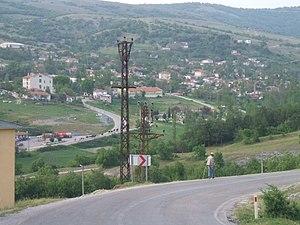
Kofçaz est une ville et un district de la province de Kırklareli dans la région de Marmara en Turquie.